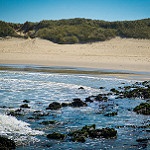
Scene: Outdoor